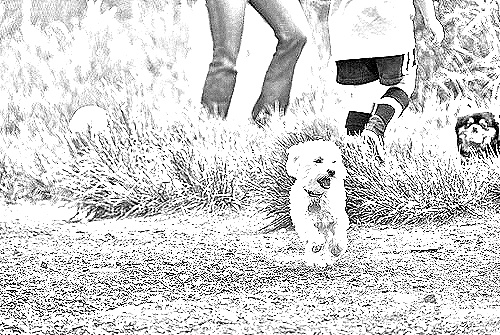
Portrait style: Sketch Portrait